Brighton i360

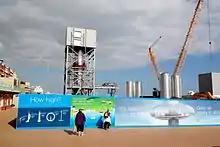
Under construction behind boarding, June 2015

Plans were submitted in June 2006 and were approved by Brighton and Hove city council later that year with construction projected to start in 2007. Following delays of around 15 months, the off-site construction of the sections of the tower began in 2008 in the Netherlands, advanced piling works at the West Pier site started in October 2009 and work on reconstructing the arches beneath and to the east of the pier to allow the tower construction began in November 2012. Work on the tower itself began in May 2014, with the attraction being scheduled to open in 2016.